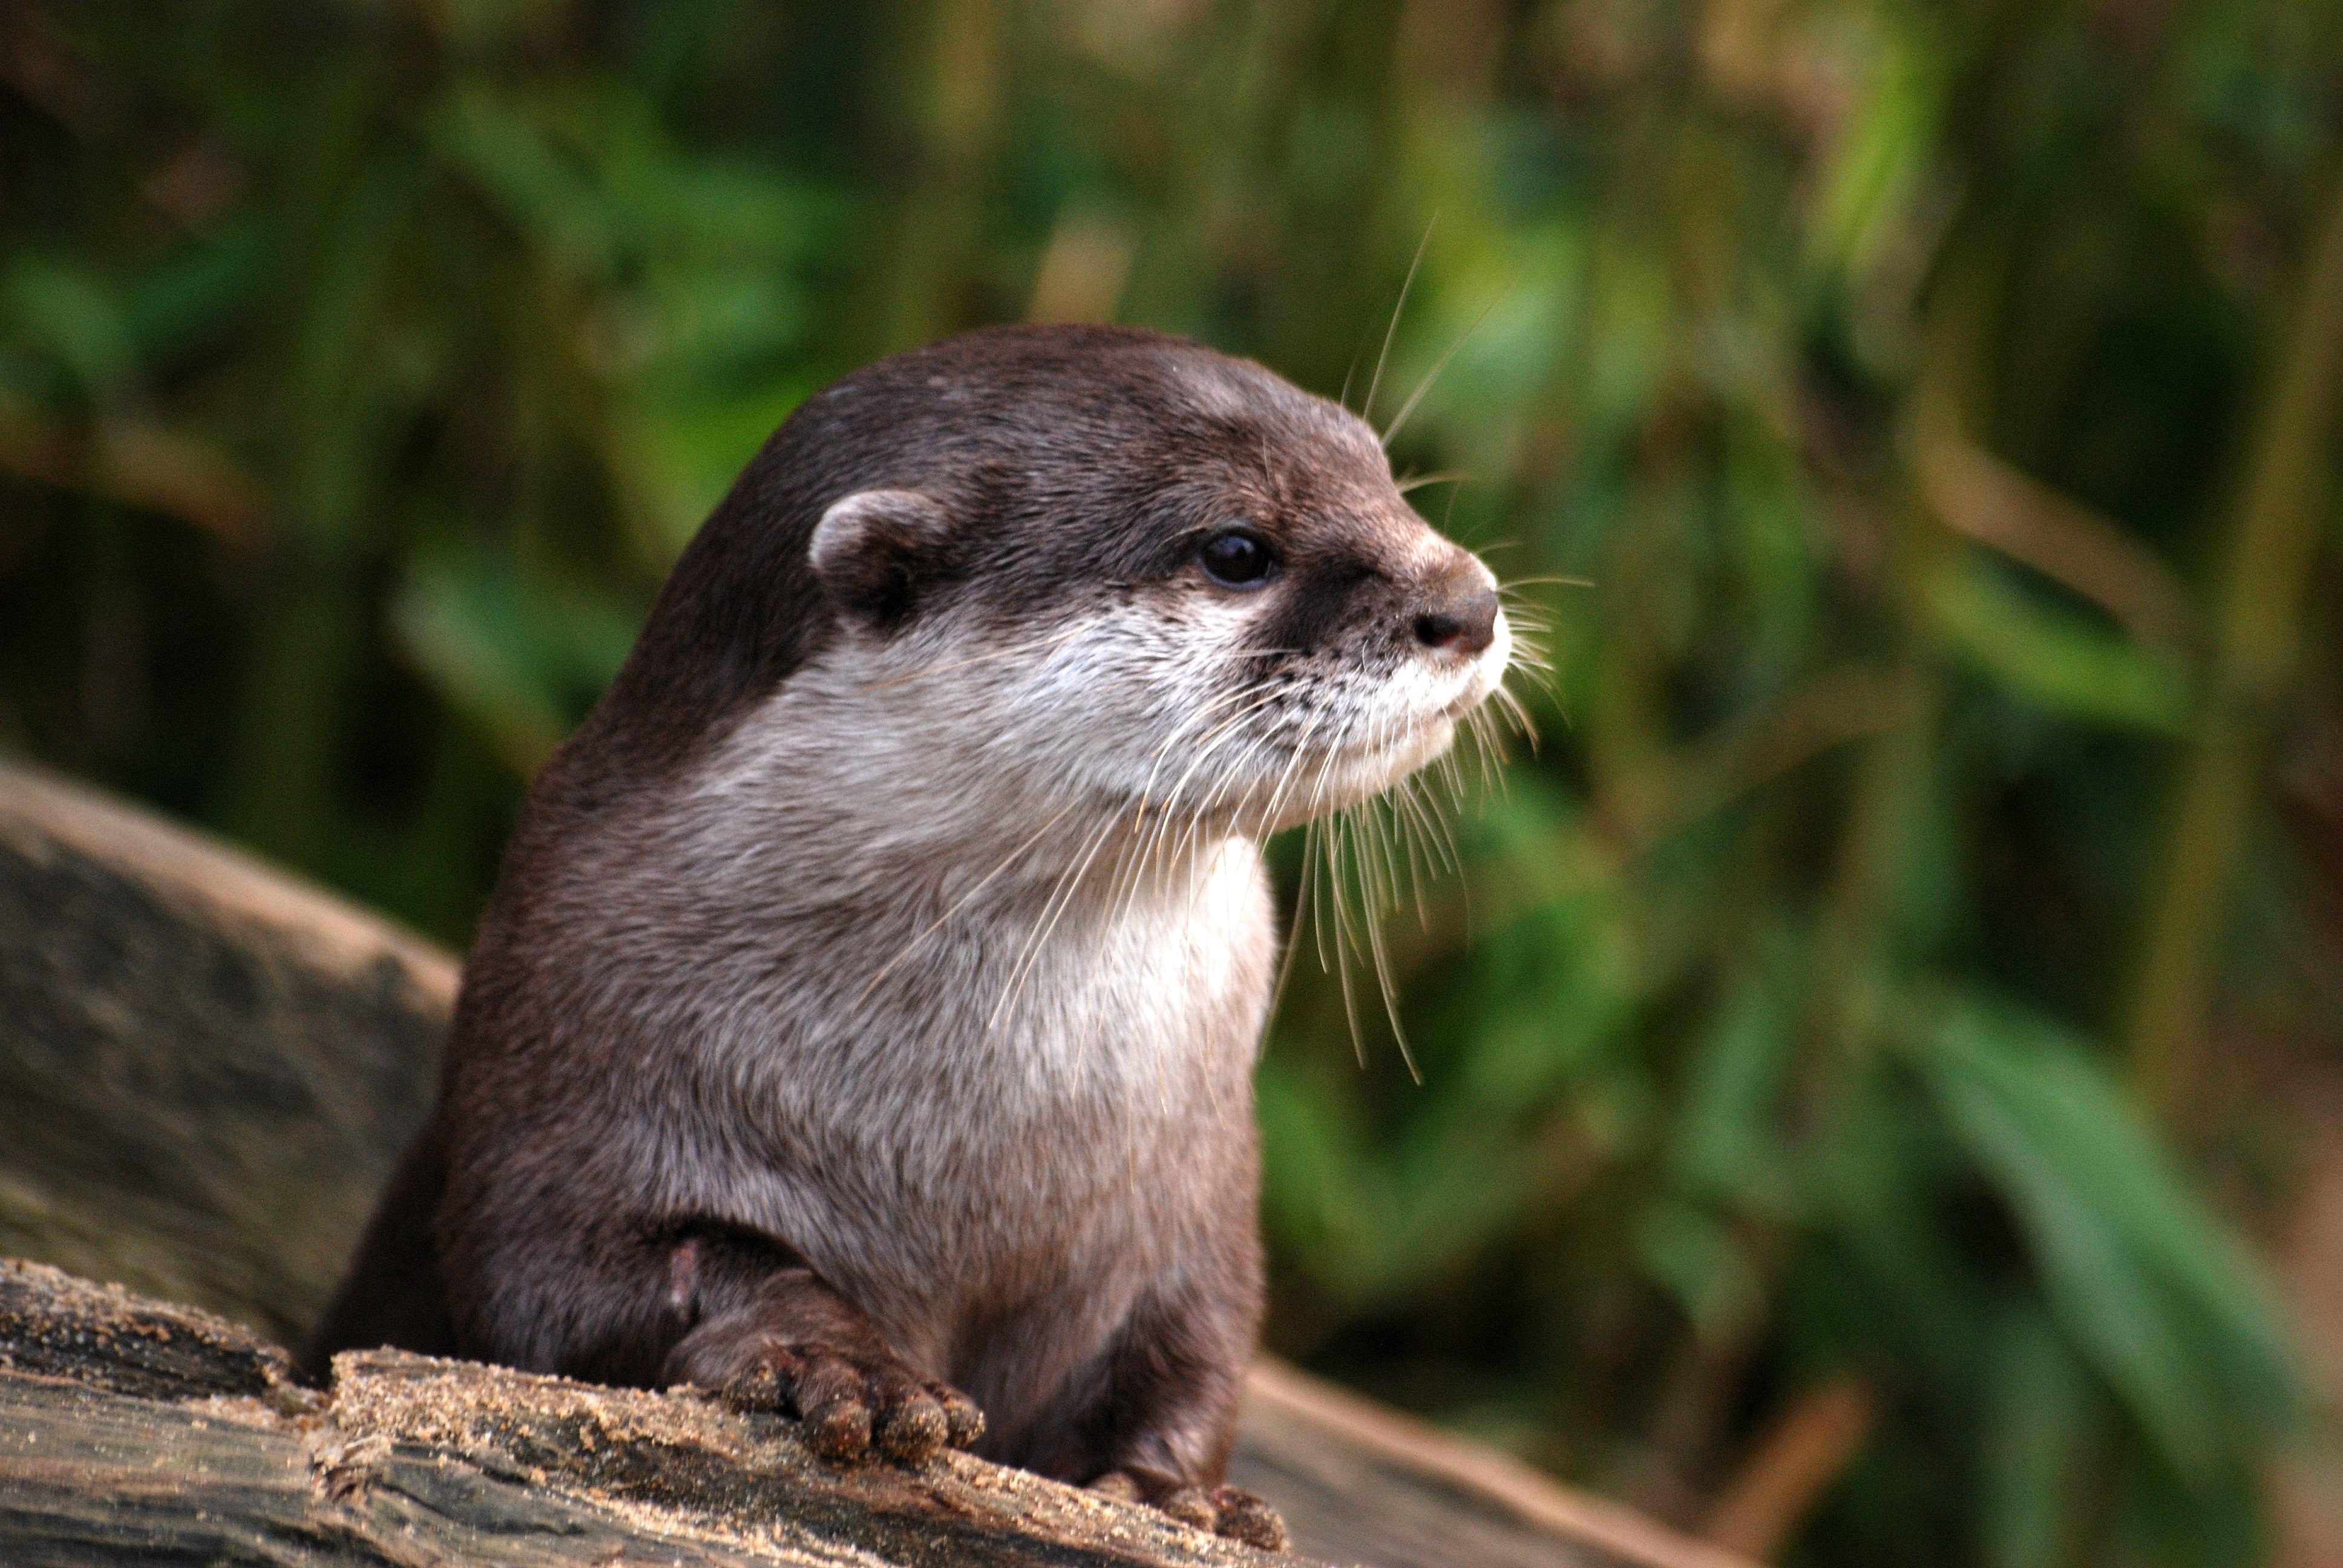
nature, wilderness, animal, cute, wildlife, wild, environment, fur, mammal, fauna, playful, close up, outdoors, whiskers, zoology, head, vertebrate, details, species, otter, mink, mustelidae, polecat